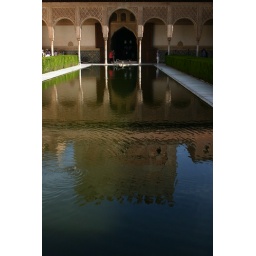
The red tower of the Comares reflected in the pool of the Patio de los Arrayanes, or Courtyard of the Myrtles, the Alhambra, Granada.